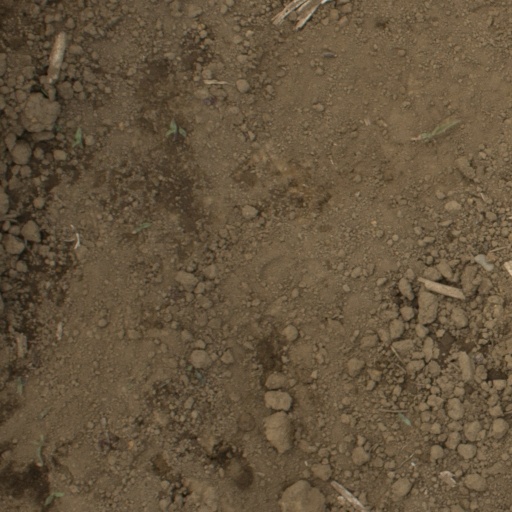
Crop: Jerusalem artichoke